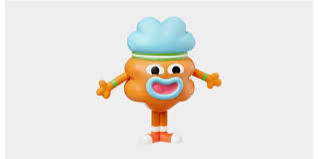
Portrait style: Cartoon Portrait